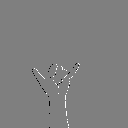
ASL letter: y